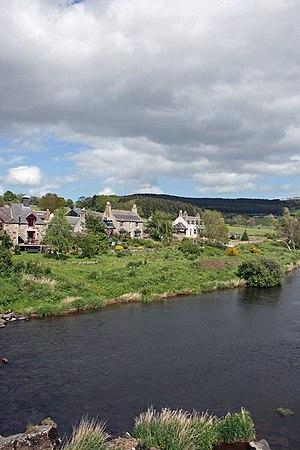
Milltown of Rothiemay est une localité de Moray, en Écosse.